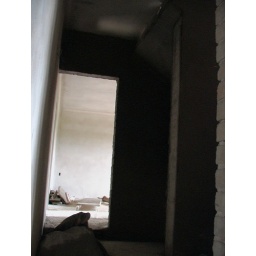
notice ceiling in hallway finished.hall wall to right of door too.